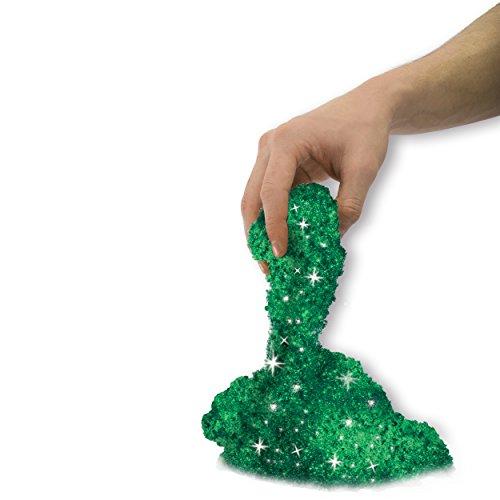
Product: Kinetic Sand, 1Lb Shimmering Emerald Green Magic Sand for Ages 3 & Up
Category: Toys & Games | Arts & Crafts | Craft Kits | Sand Art
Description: Shimmering Emerald Kinetic Sand is made for kids ages 3+.
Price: $9.99
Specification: ProductDimensions:7.2x1.8x8.5inches|ItemWeight:1.07pounds|ShippingWeight:1.2pounds(Viewshippingratesandpolicies)|DomesticShipping:ItemcanbeshippedwithinU.S.|InternationalShipping:Thisitemisnoteligibleforinternationalshipping.LearnMore|ASIN:B00NQBB7XE|Itemmodelnumber:20070314|Manufacturerrecommendedage:36months-5years